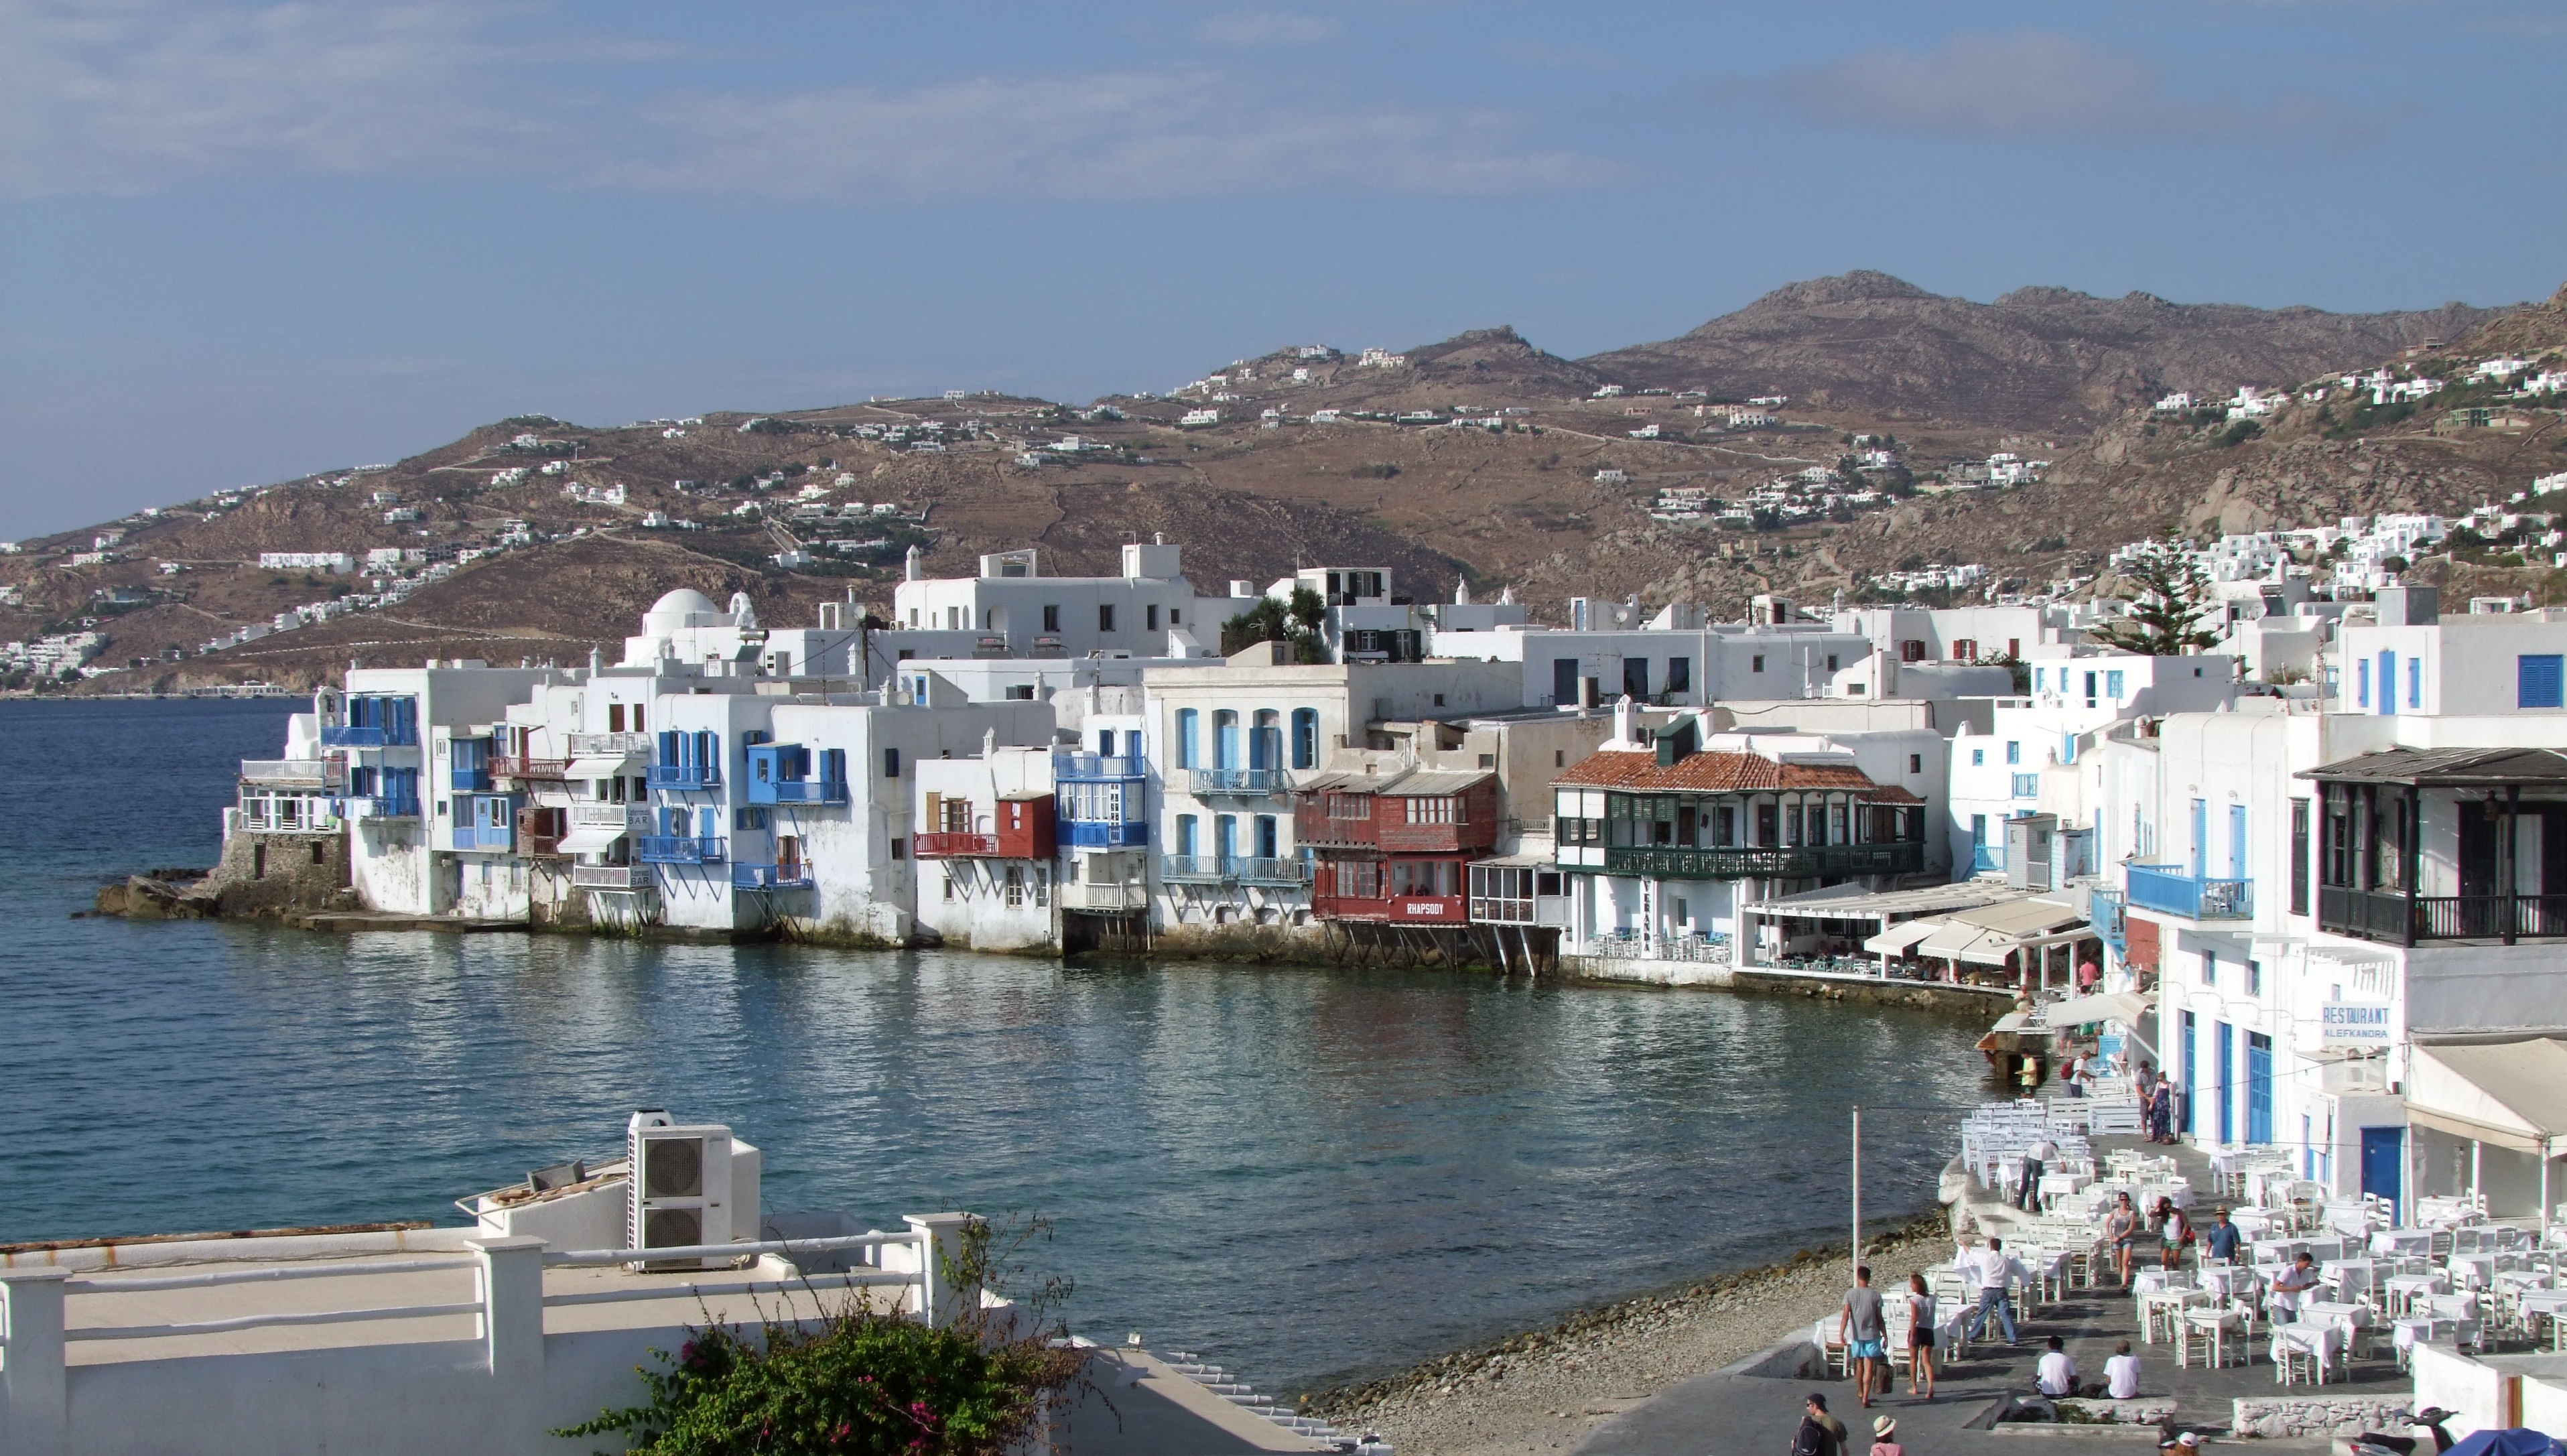
sea, coast, dock, white, town, village, vehicle, bay, harbor, marina, port, waterway, homes, greece, mykonos, cyclades, greek island, aegean sea, venetian quarter